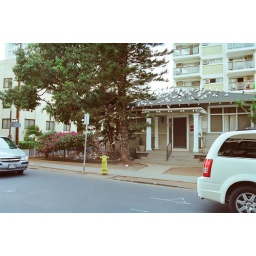
The pigeon house in Waikiki